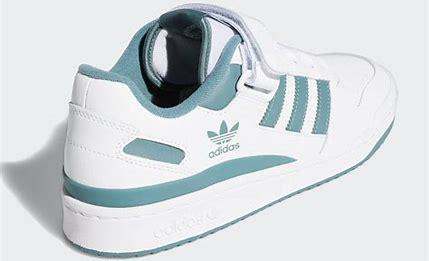
Brand: adidas
Model: originals Adidas Originals Forum